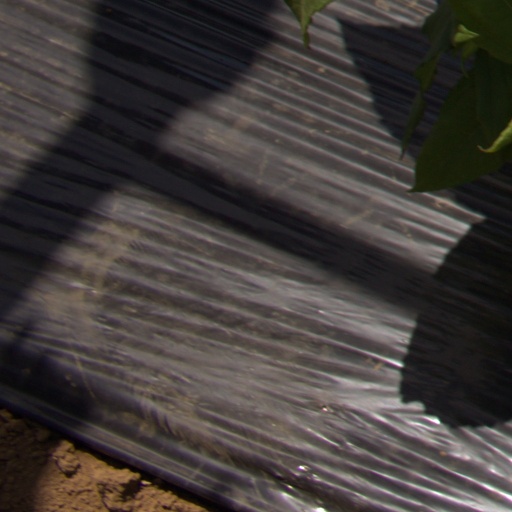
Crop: Jerusalem artichoke